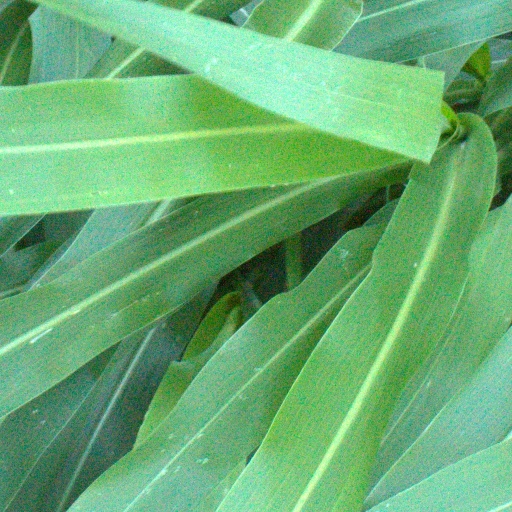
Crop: sorghum